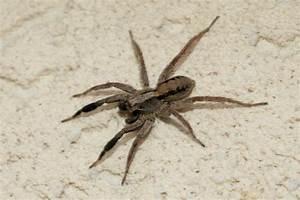
spider